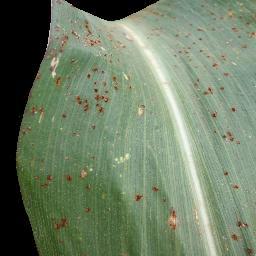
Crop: corn
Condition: (maize)_common_rust